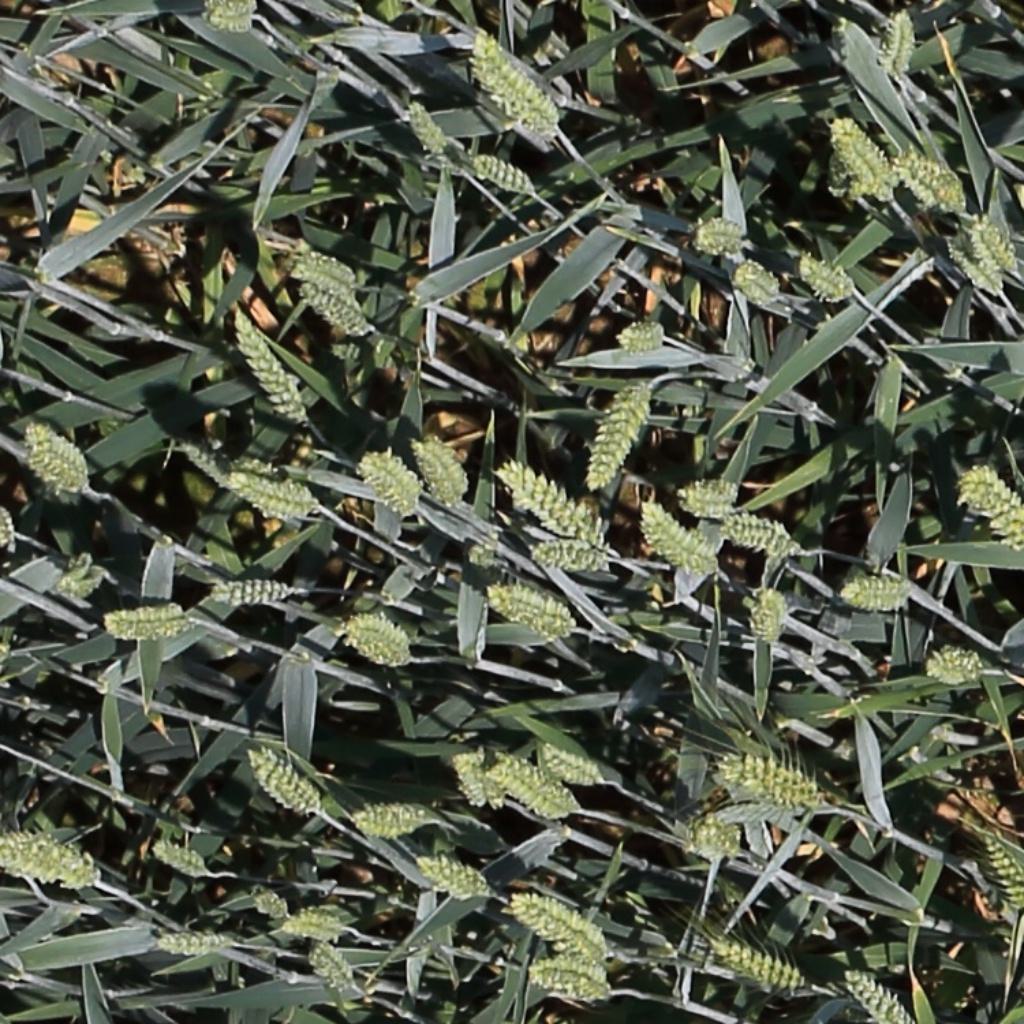
Country: Switzerland
Location: Usask
Wheat development stage: Filling